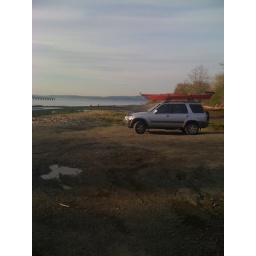
Need to train mochi to stay in the boat first